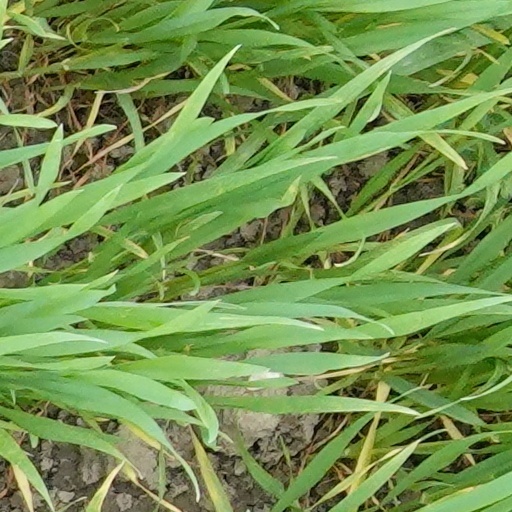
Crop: wheat